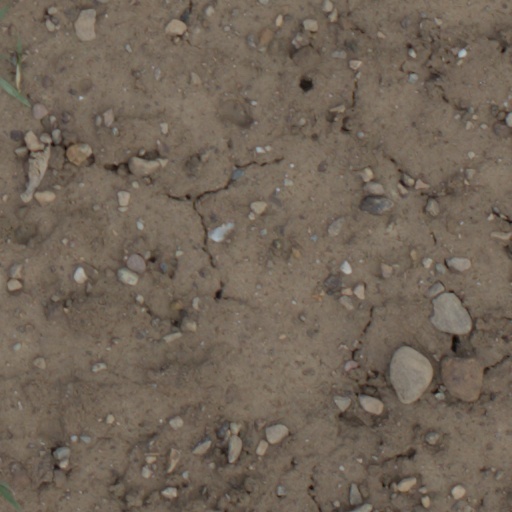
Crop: wheat